Fabio Borini

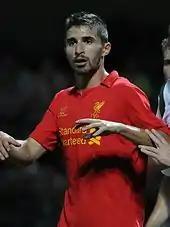
Borini playing for Liverpool against Gomel in 2012

On 9 July 2012, it was reported that Borini would become Brendan Rodgers' first signing as Liverpool manager, with the player expected to join before a pre-season tour of North America. On 12 July, it was reported that a deal had been reached between the two clubs, and on 13 July Borini officially completed his transfer to Liverpool, and requested to wear the number 29 shirt. On 13 July, Roma announced the fee was €13.3 million including bonuses (equivalent to about £10.5 million). After his move, Borini revealed that Italy teammate Mario Balotelli was responsible for urging him to join Liverpool, because Balotelli claimed the club [Liverpool] has the most exciting fans.